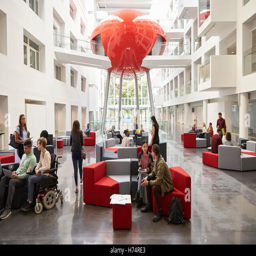
students socialising in the modern lobby of their university